Charles Gunn House

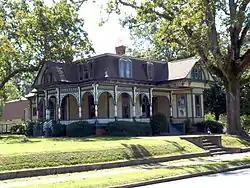
The house in October 2014

The Charles Gunn House (also known as the Bellenger Home) is a historic residence in Gadsden, Alabama, United States. The house was built in 1886 by Edward Tracy Hollingsworth, a local merchant and banker. Charles Logan Gunn, a dentist, purchased the house in 1901. His daughter, Carolyn Gunn Bellenger, inherited the house and willed it to the city upon her death in 1990. The city restored the house and now rents it for meetings and events.